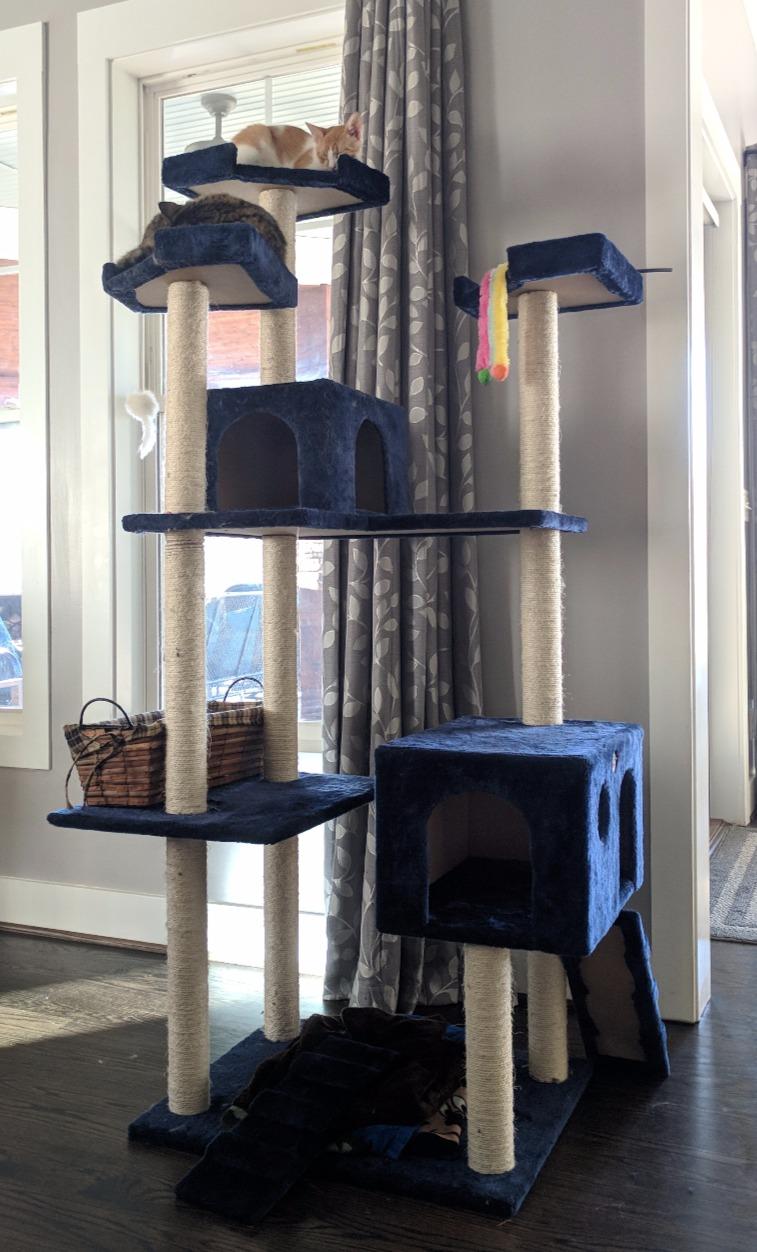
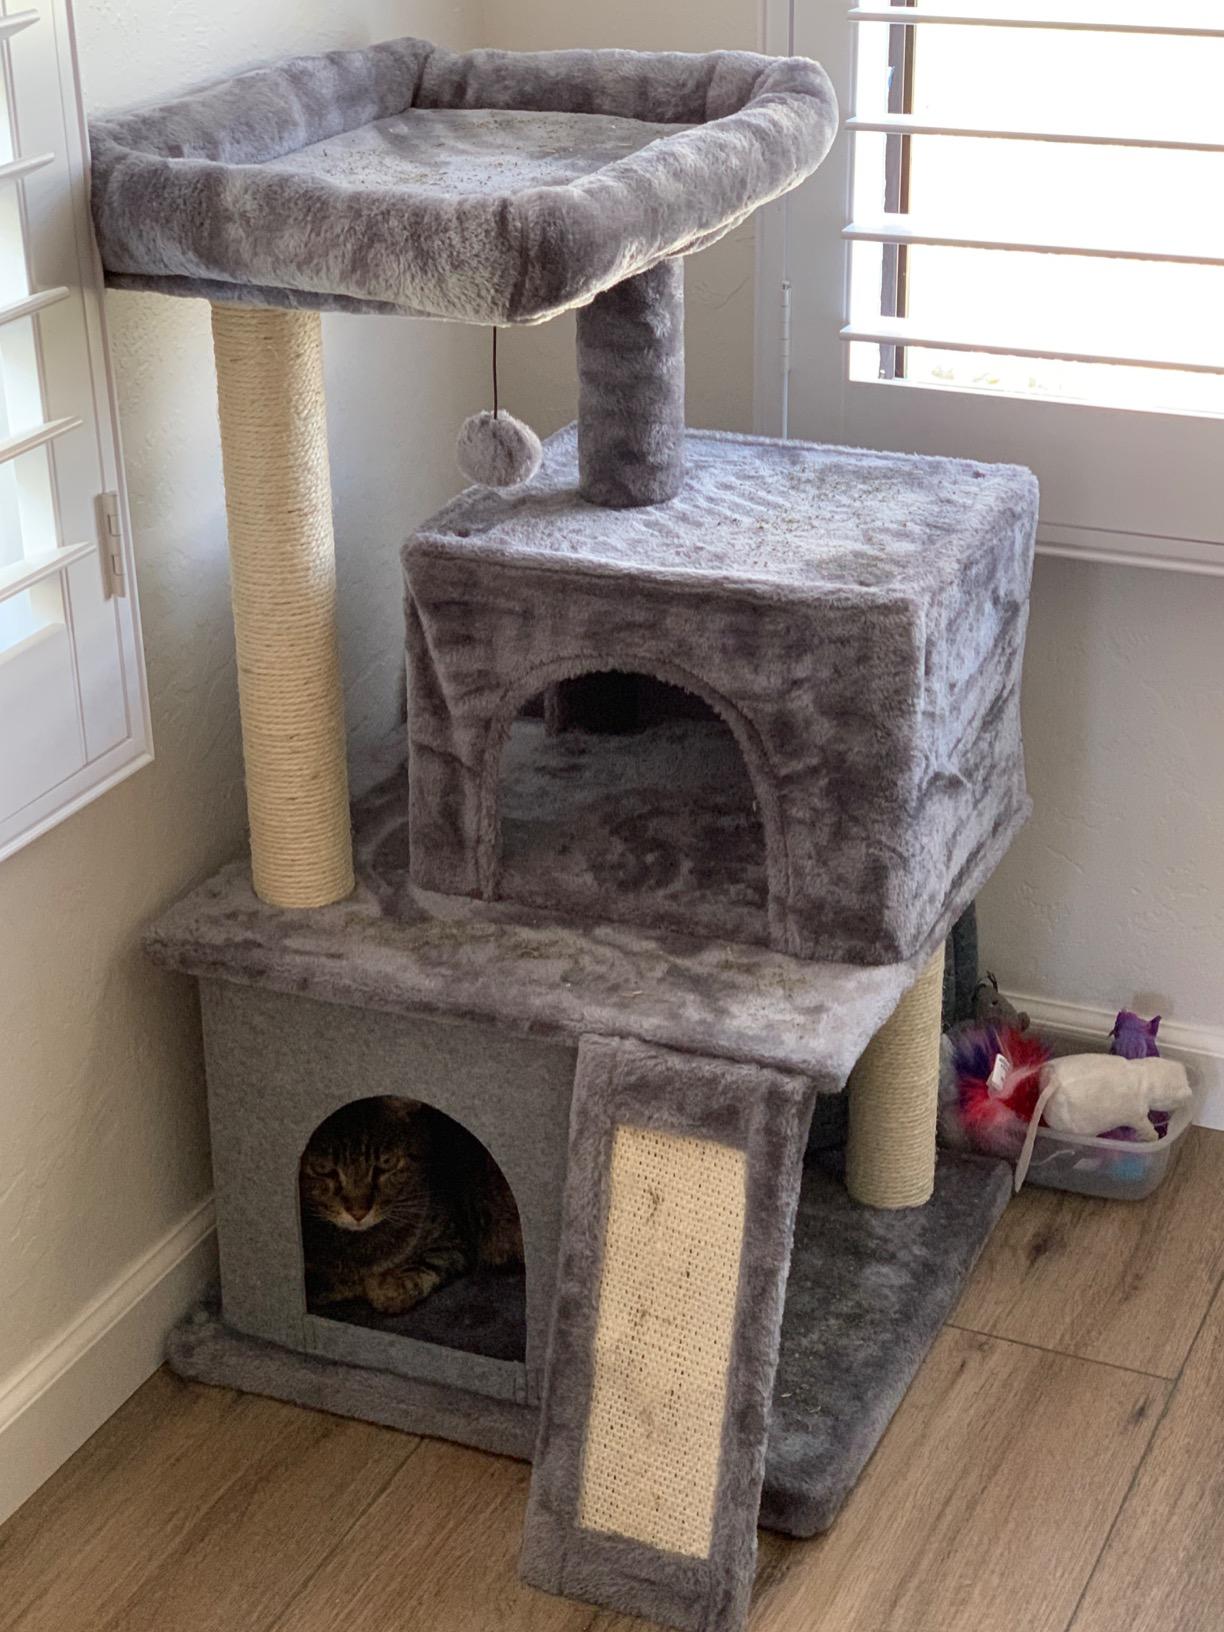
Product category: items_cat tree
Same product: no